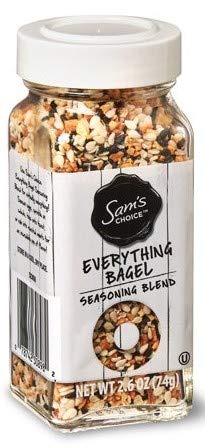
Item Name: Sams Choice Everything Bagel Seasoning Blend 2.6oz
Value: 2.6
Unit: Ounce

Price: 2.12